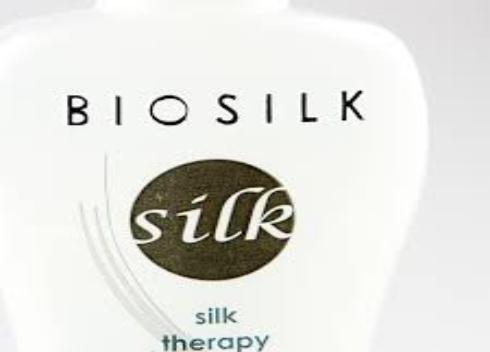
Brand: Biosilk
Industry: Necessities